Romont

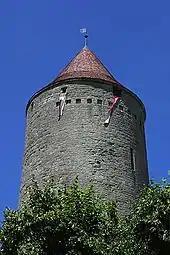
The Boyer tower or Petit Donjon was built around 1250-1260

Romont is first mentioned in 1177 as "in Rotundo Monte". In 1244 it was mentioned as "Romont". The municipality was formerly known by its German name "Remund", however, that name is no longer used.